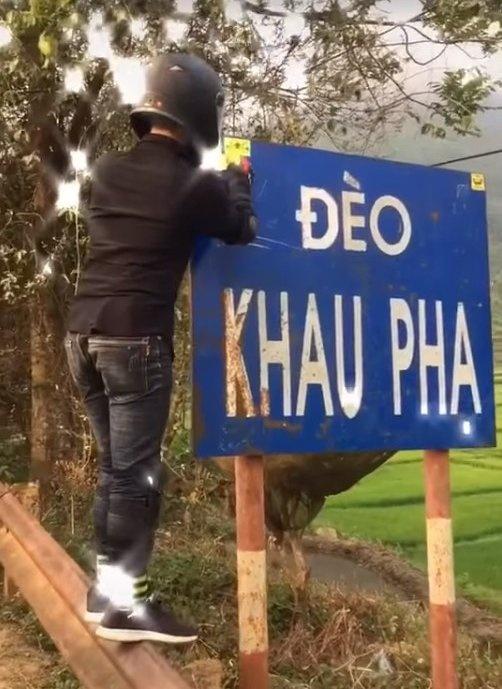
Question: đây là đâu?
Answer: đây là đèo khau pha